XHGQ-FM

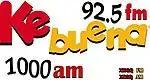
Logo as La Ke Buena used to 2021

XEGQ-AM received its concession on June 6, 1975. It was owned by Gilberto Hossfeldt Díaz broadcast with 1,000 watts on 1530 kHz.